Greetings to the Devil

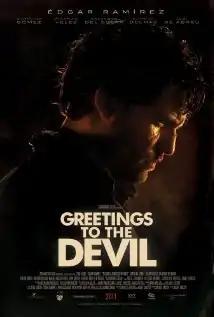
Film poster

Greetings to the Devil is a 2011 Colombian crime film directed by Juan Felipe Orozco. It was released in France as "F.A.R.C. - L'instrument de la vengeance".